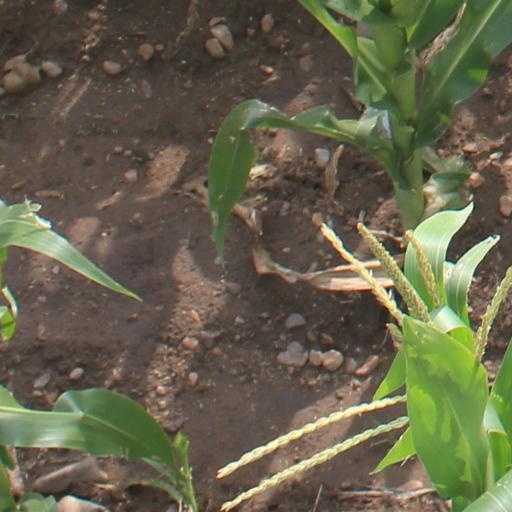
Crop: maize; corn